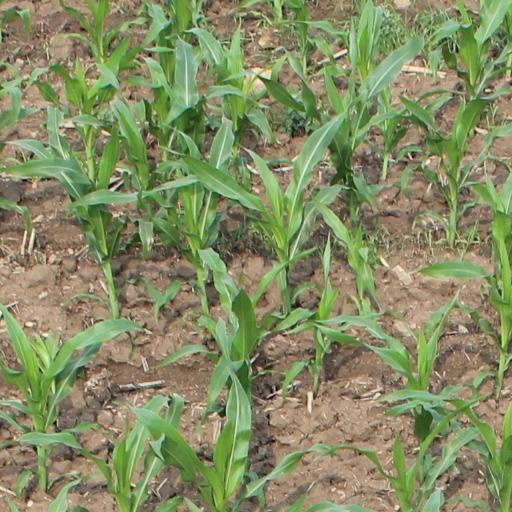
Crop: maize; corn